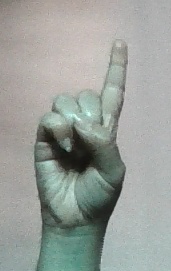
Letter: bb